Celtic toponymy

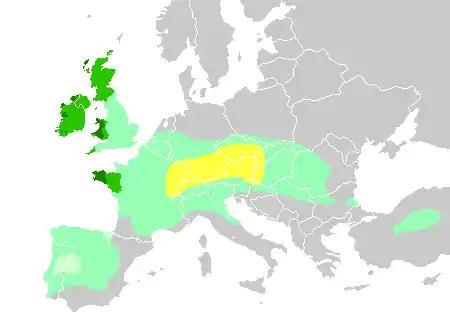
Map of Celtic-influenced regions of Europe, in dark green 1 and 2 : regions where Celtic languages are attested from the Middle Ages until today

Celtic toponymy is the study of place names wholly or partially of Celtic origin. These names are found throughout continental Europe, Britain, Ireland, Anatolia and, latterly, through various other parts of the globe not originally occupied by Celts.